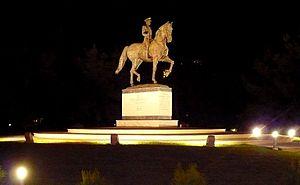
Cet article recense les statues équestres en Grèce.